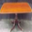
Label: table